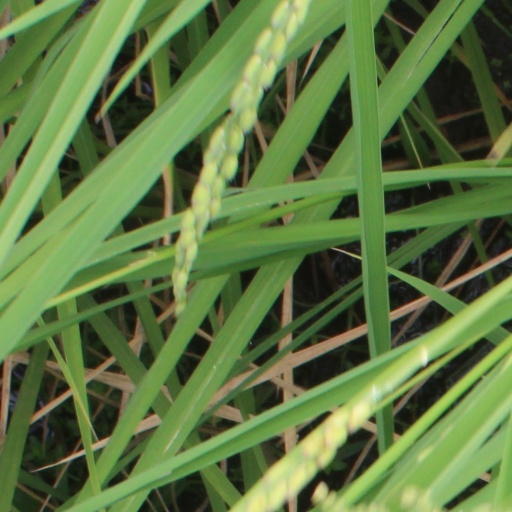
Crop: rice